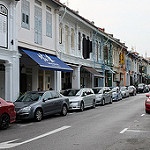
Label: non_damage_buildings_street